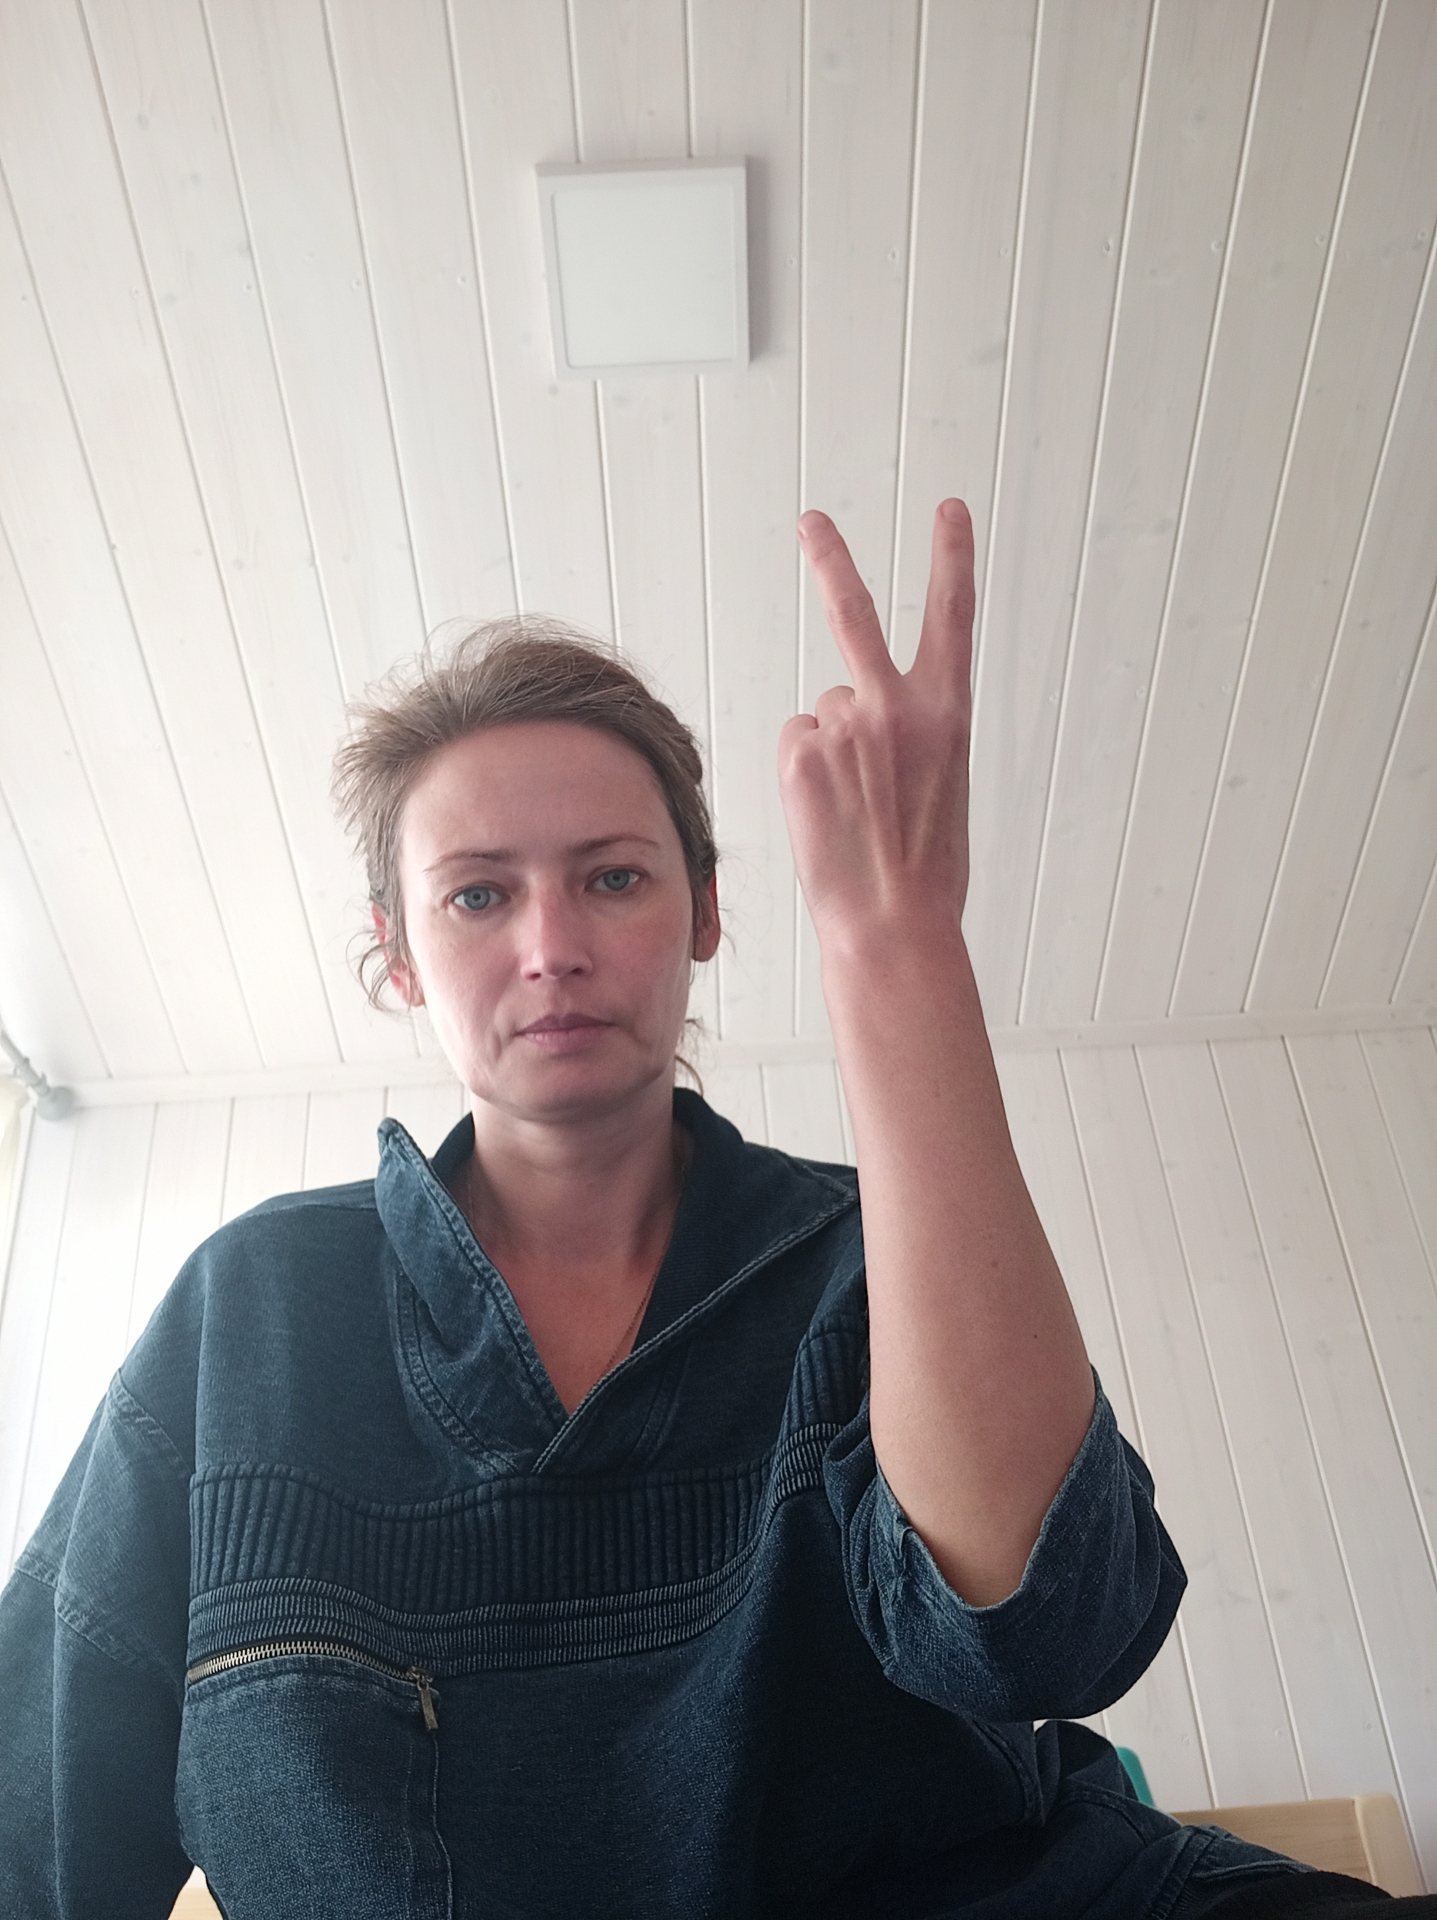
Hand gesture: peace_inverted